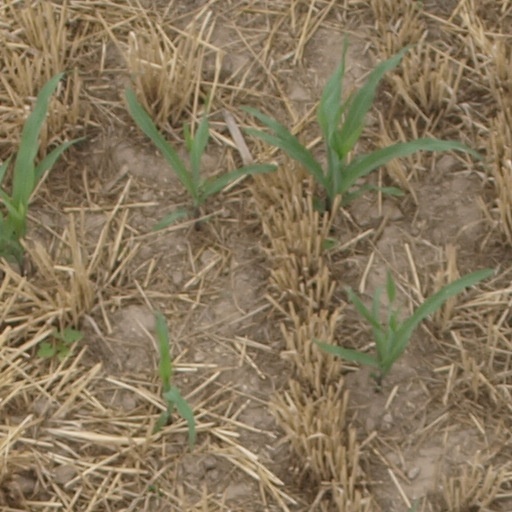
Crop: maize; corn